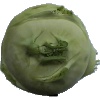
Label: Kohlrabi 1